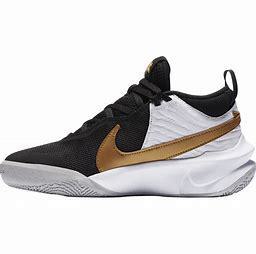
Brand: Nike
Model: Team Hustle D 10